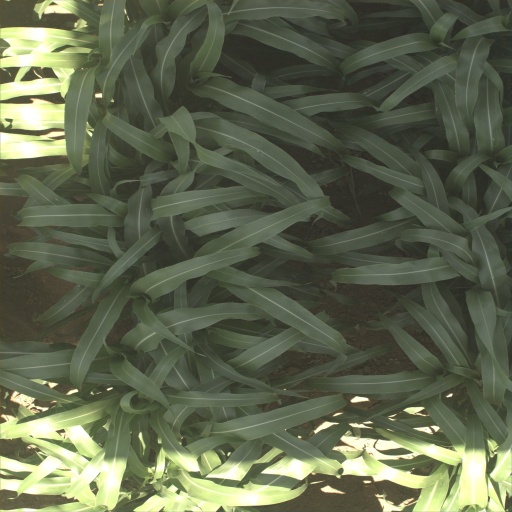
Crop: sorghum